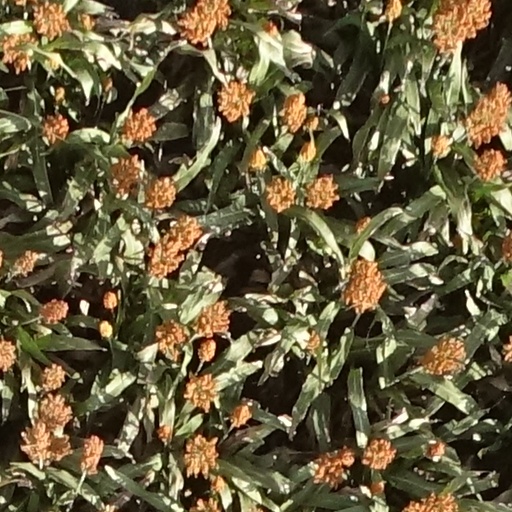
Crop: sorghum